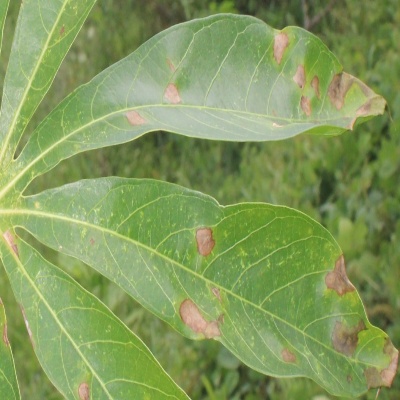
Crop: Cassava
Condition: bacterial blight